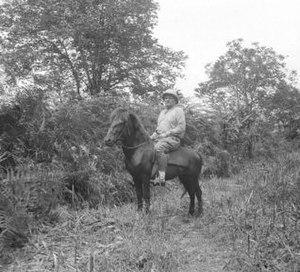
Le Gayo ou Gaju est une race de poneys originaire de la province d'Aceh, dans le nord de Sumatra, en Indonésie. Nommé d'après l'ethnie gayo qui l'élève dans les hautes terres de la province, il est parfois nommé à tort « Deli », en raison des ports du sultanat de Deli, d'où il était exporté. Cet équidé indonésien de petite taille appartient au groupe des poneys du Sud-Est asiatique. Son statut fait débat, car il est parfois considéré comme une variété du Batak, caractérisé par sa taille plus réduite, son modèle plus lourd et sa moindre vivacité par comparaison à ce dernier. Le Gayo est employé bâté, attelé, et monté par les enfants. Il est aussi croisé pour donner des chevaux de course. Avec 1 656 individus recensés en 2014, la race est menacée d'extinction.